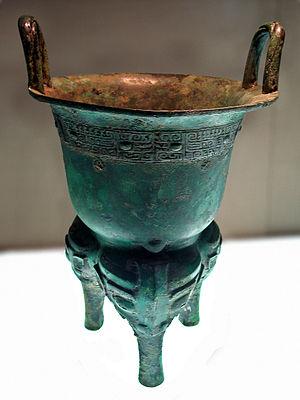
Yan était un État de la Chine pendant la dynastie Zhou, les périodes des Printemps et des Automnes et des Royaumes combattants, c'est-à-dire du XIᵉ siècle av. J.-C. à - 222. Sa capitale était Liulihe puis Ji. Elle était parfois supplantée par Xiadu qui était alors probablement la plus grande ville du monde avec 300 000 habitants au IVᵉ siècle av. J.-C.